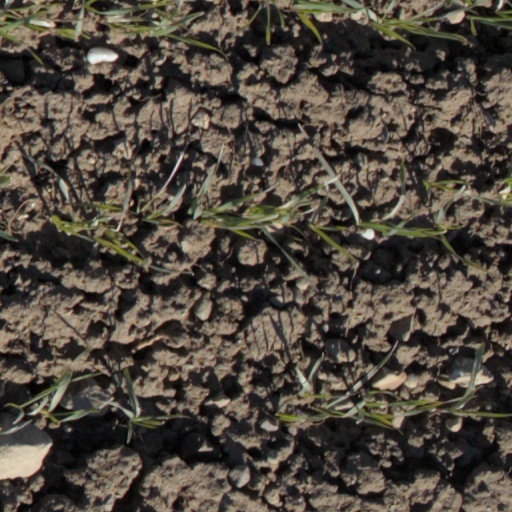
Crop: wheat